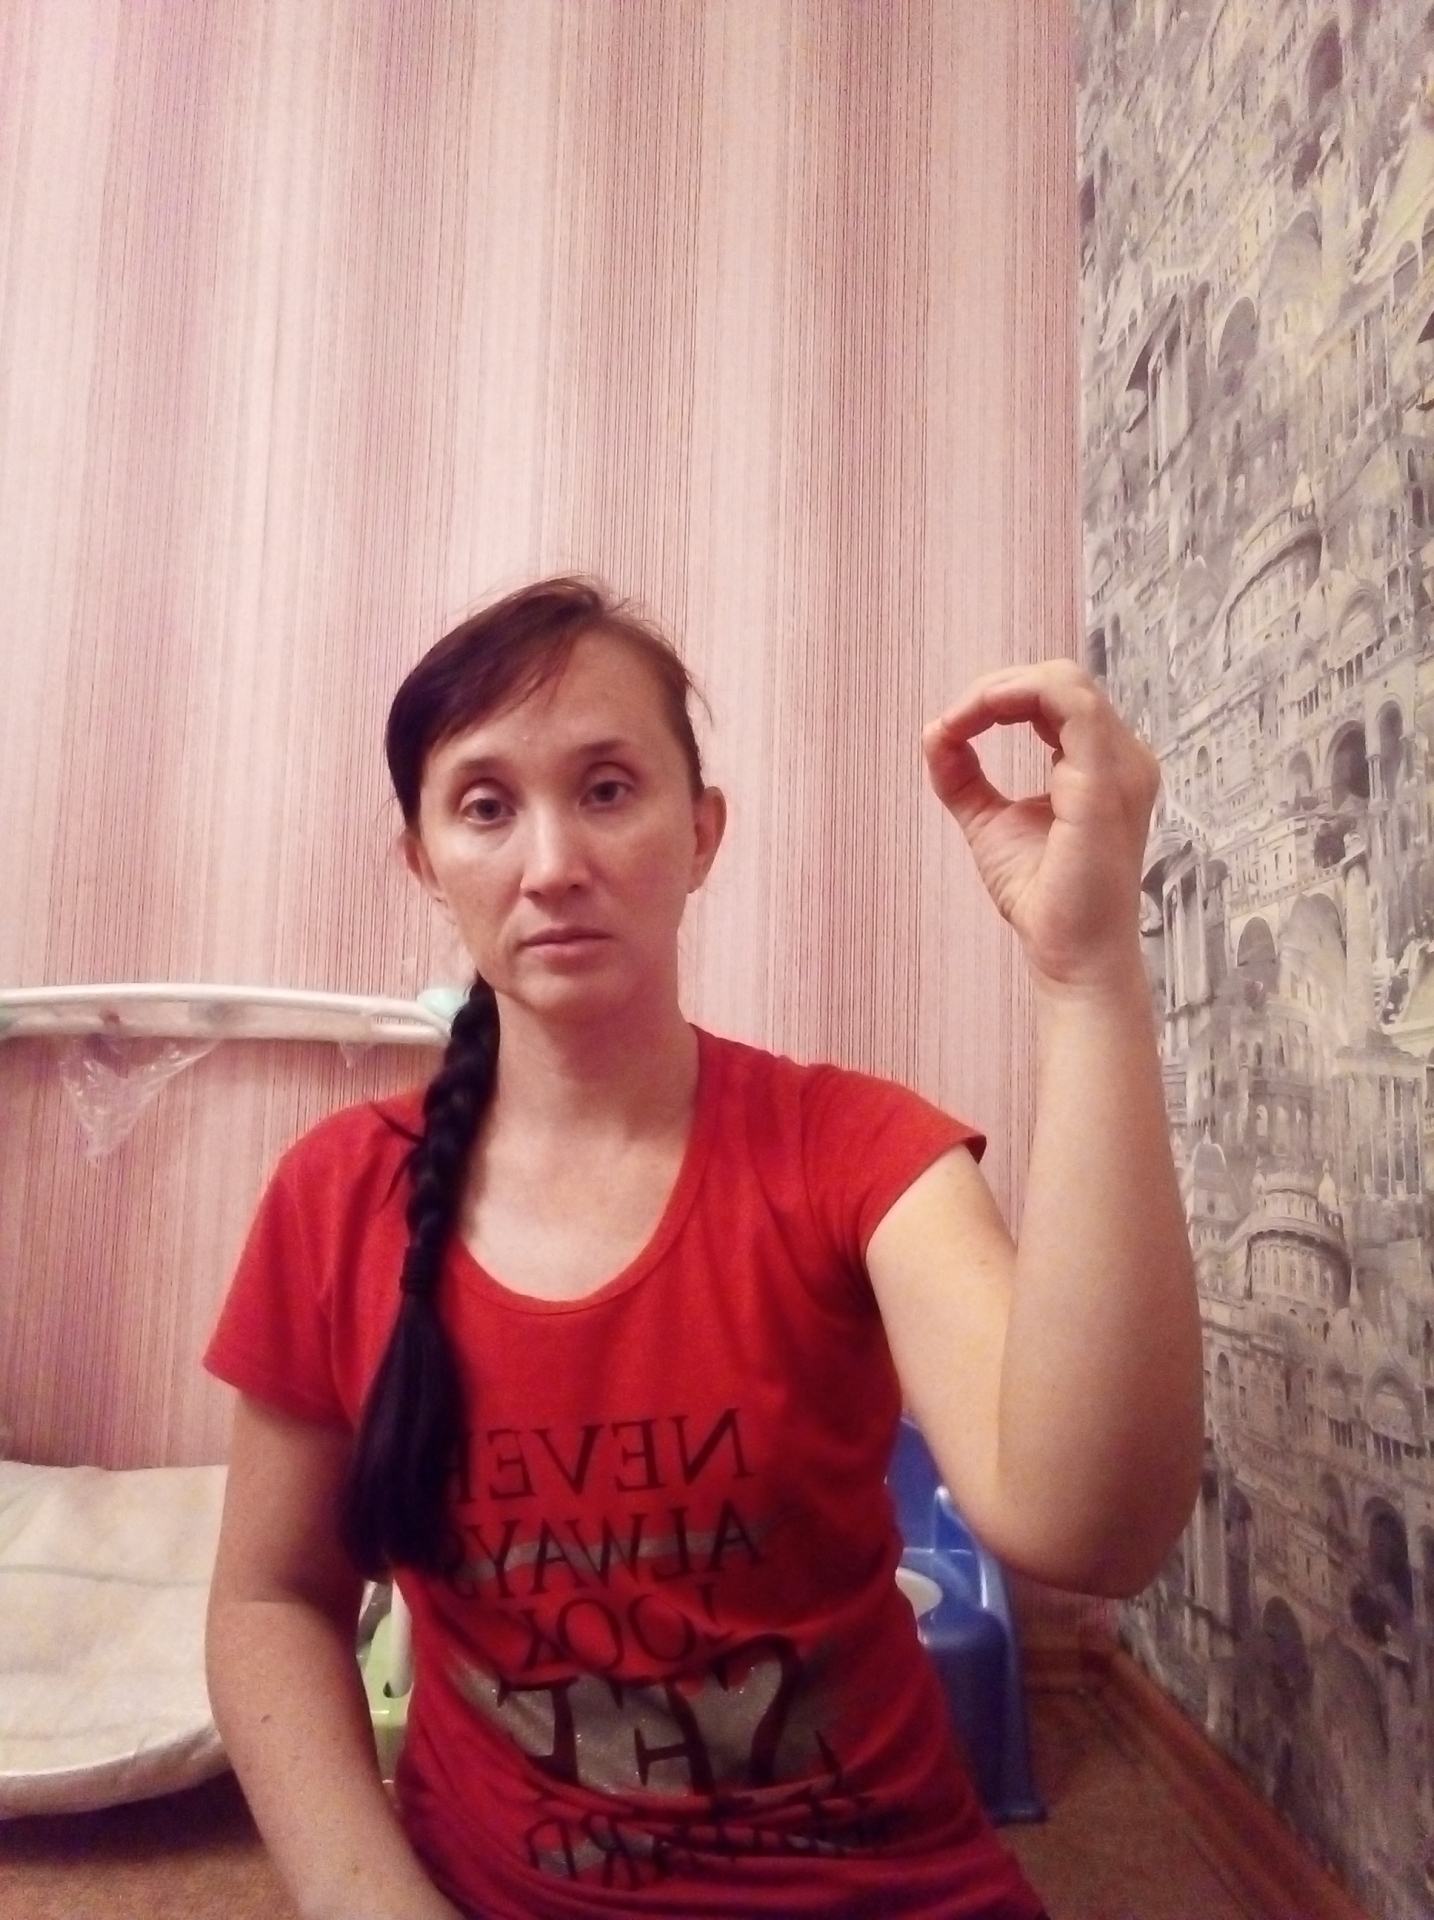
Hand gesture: grip